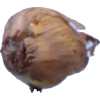
Label: onion